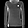
Label: Pullover